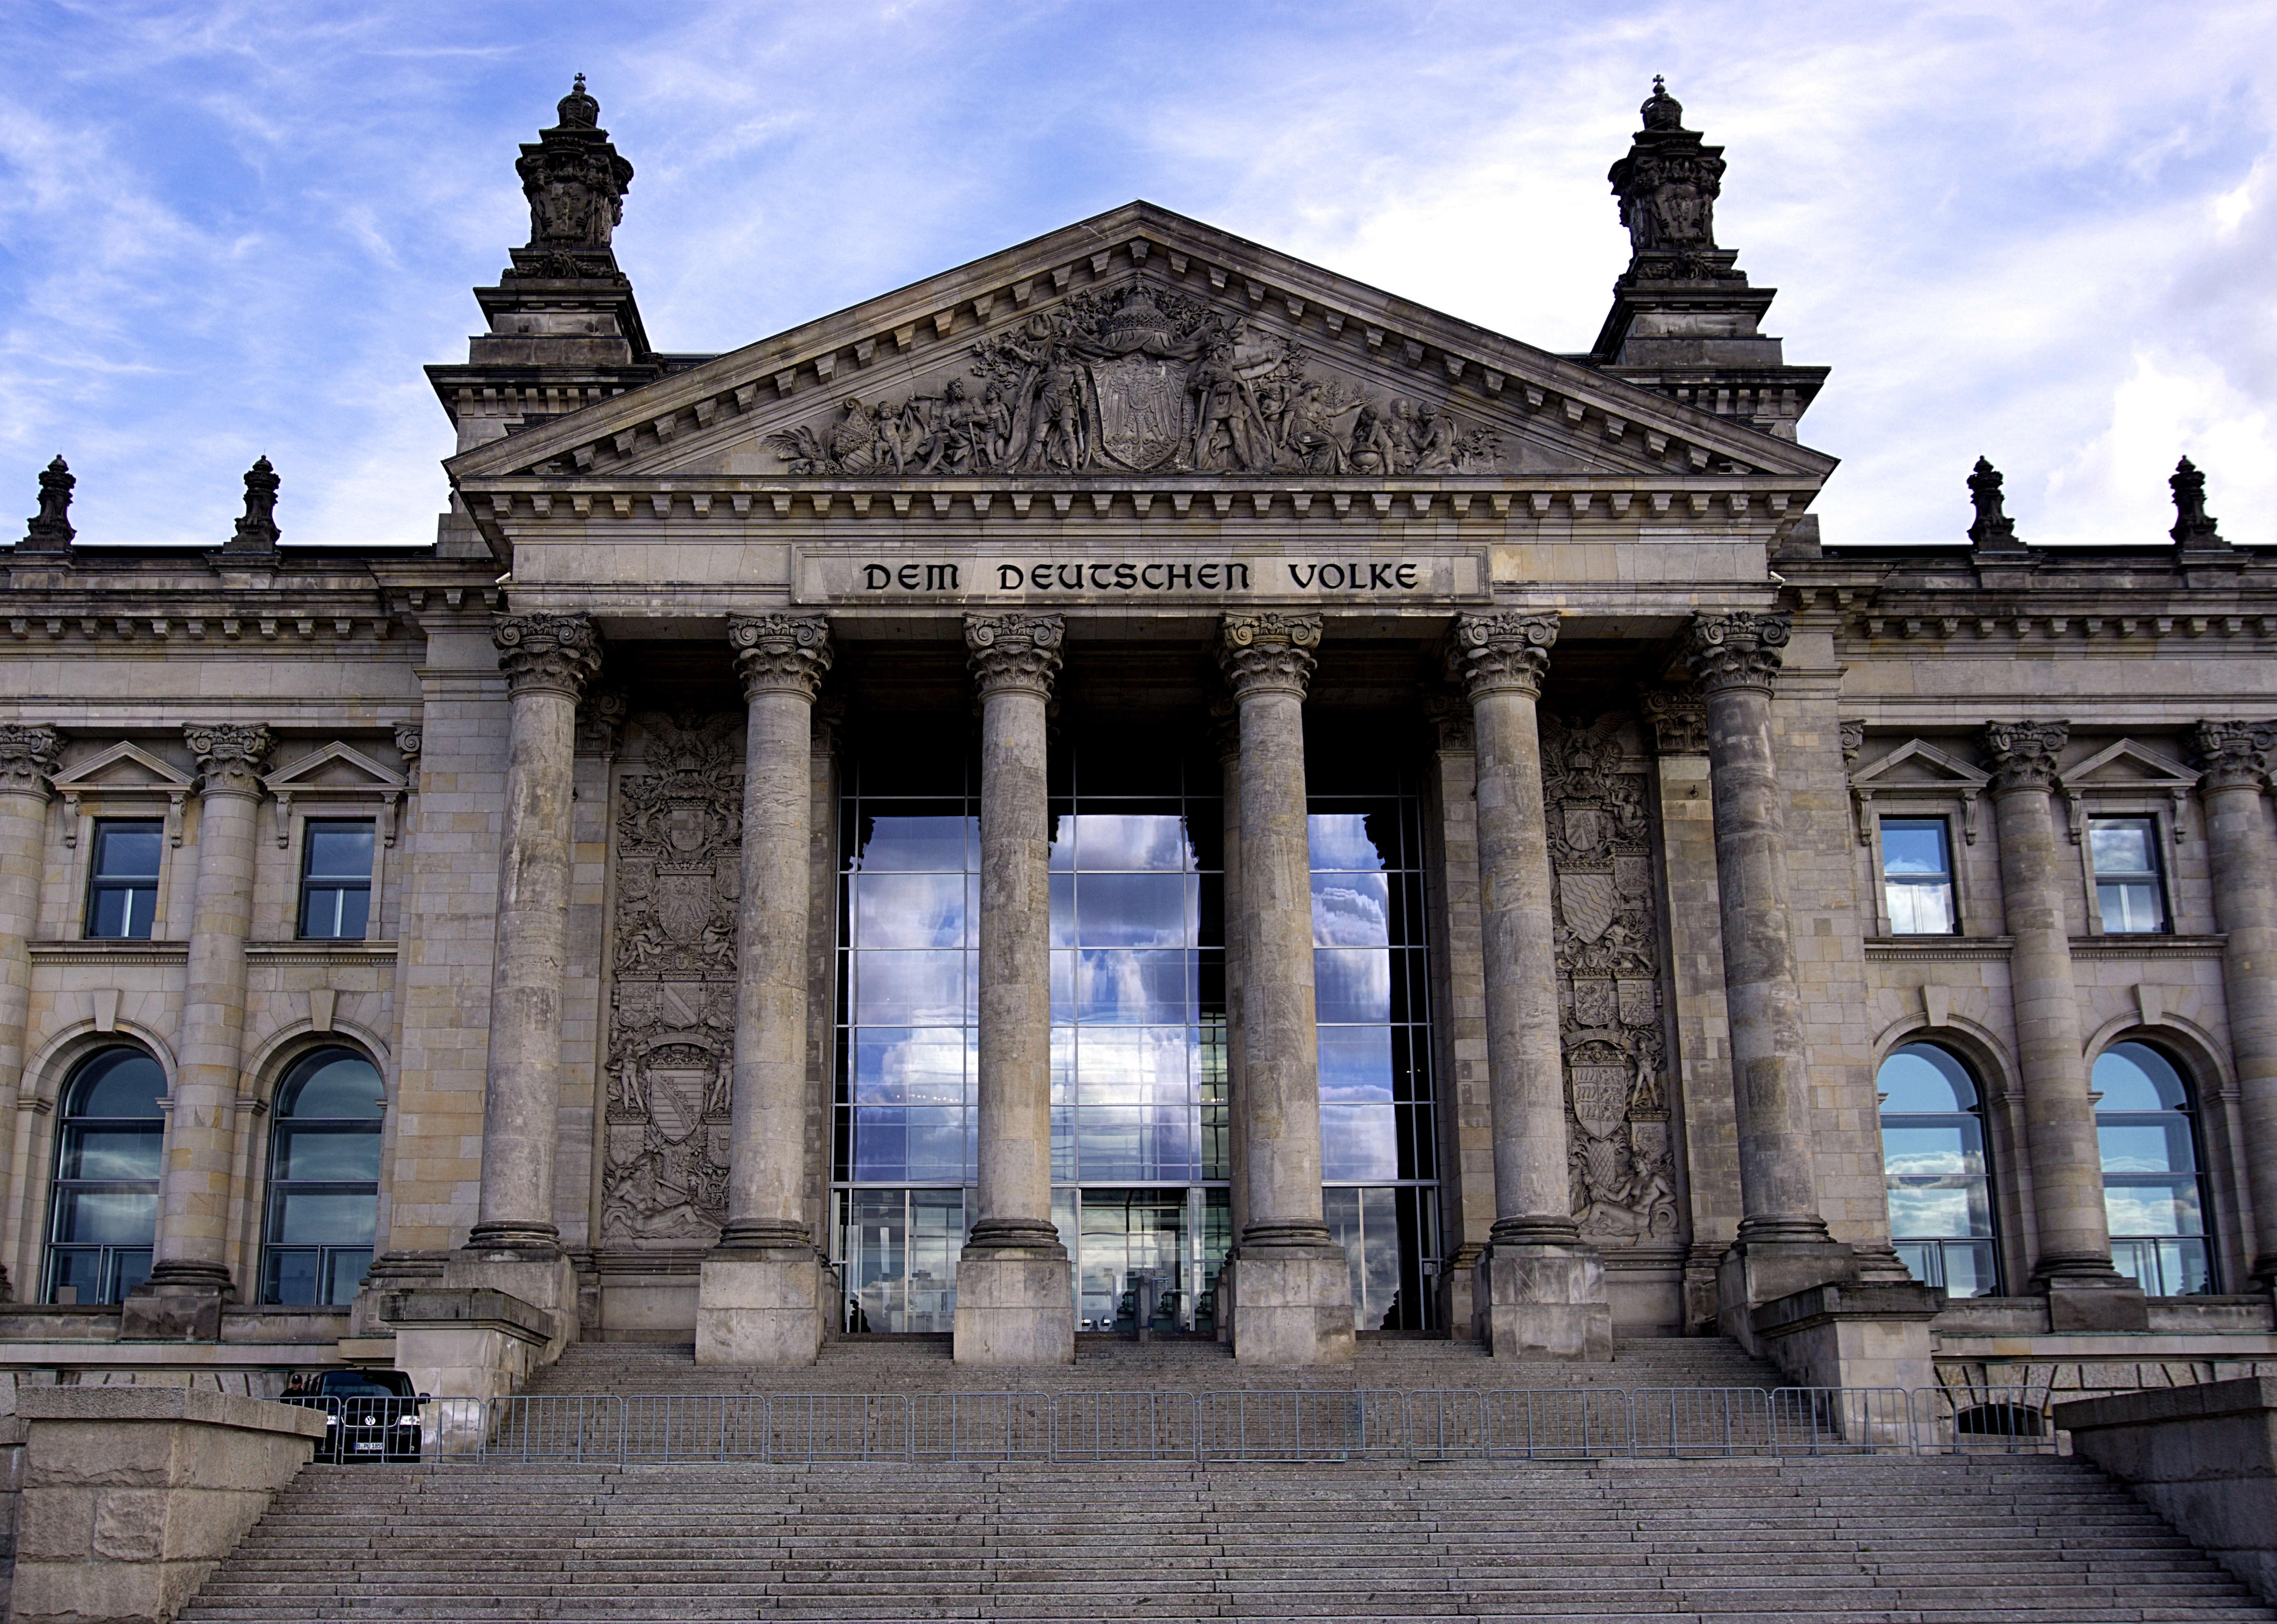
architecture, building, palace, arch, landmark, facade, tourism, columns, pillars, germany, berlin, historical, classical architecture, reichstag building, ancient history, ancient roman architecture